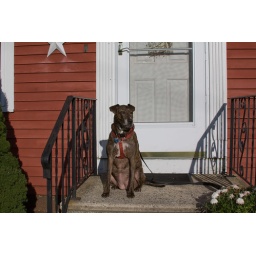
Zoey waits by the door of our house